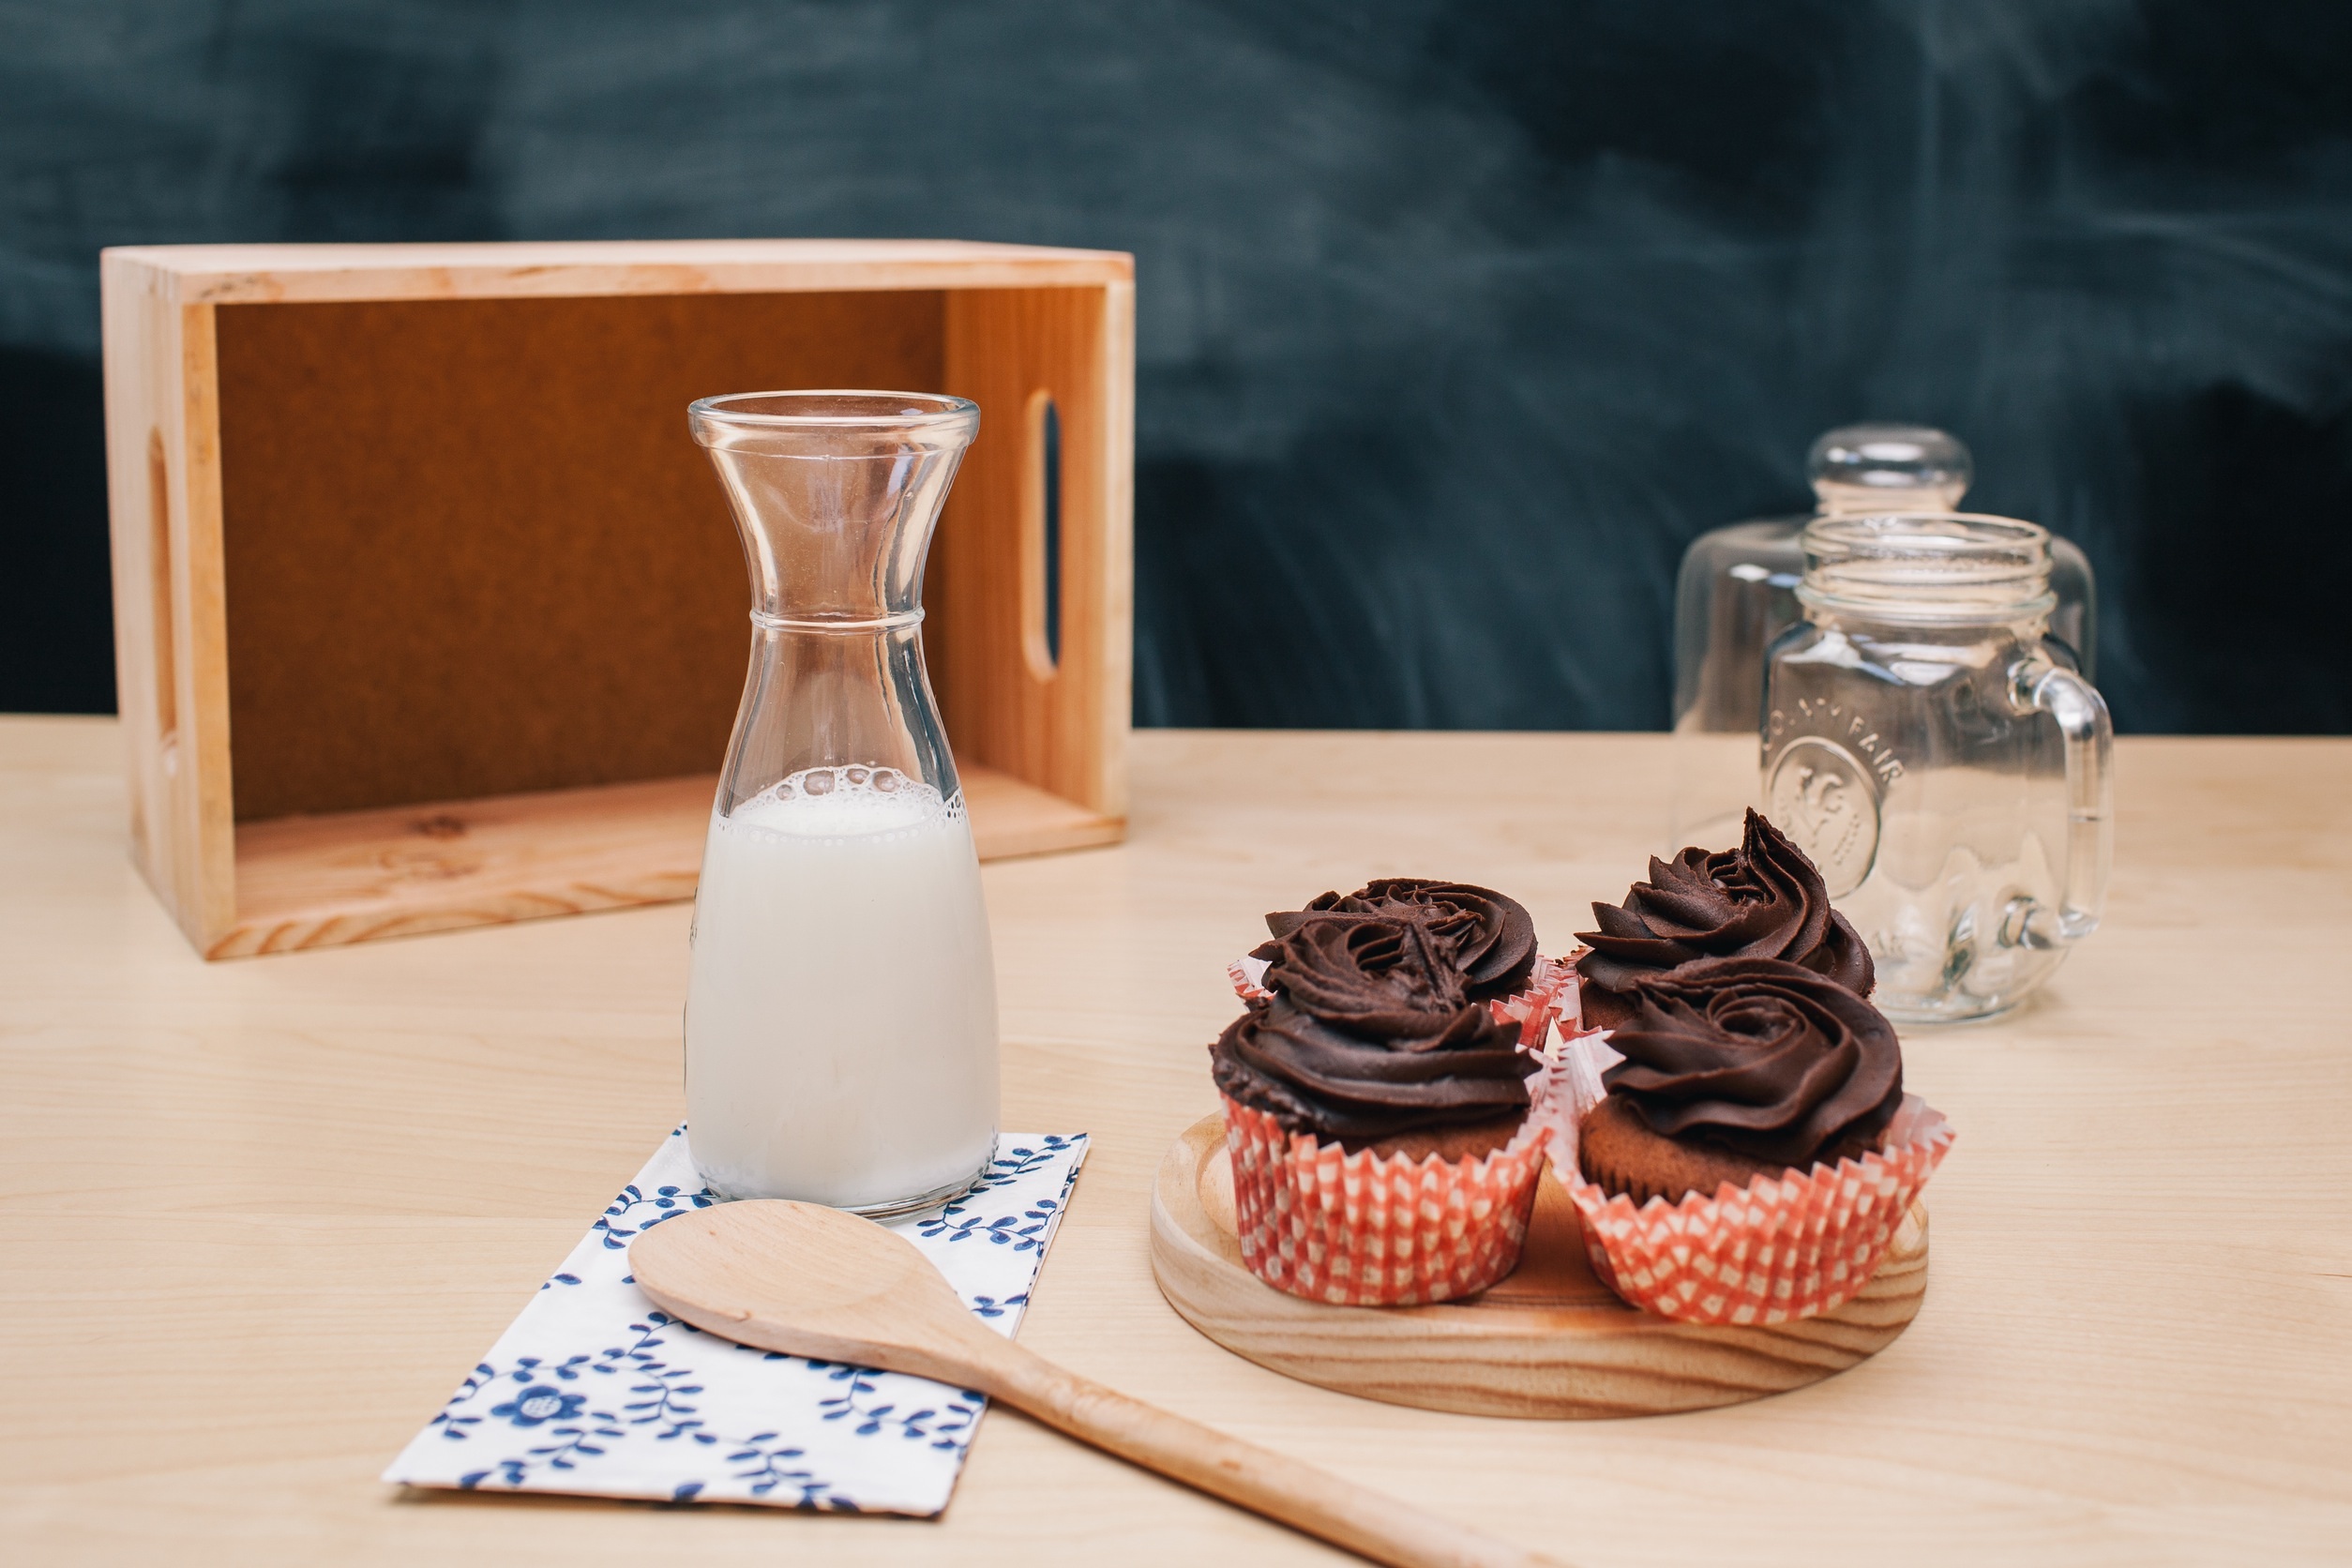
table, glass, jar, food, ceramic, kitchen, milk, snack, dessert, lighting, design, treats, sweets, icing, cupcakes, wooden spoon